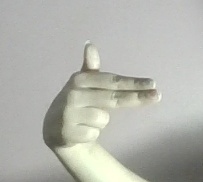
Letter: ghain